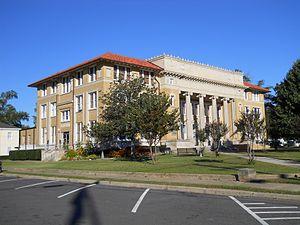
La ville de Poplarville est le siège du comté de Pearl River, situé dans l'État du Mississippi, aux États-Unis. Lors du recensement de 2000, sa population s’élevait à 2 601 habitants.